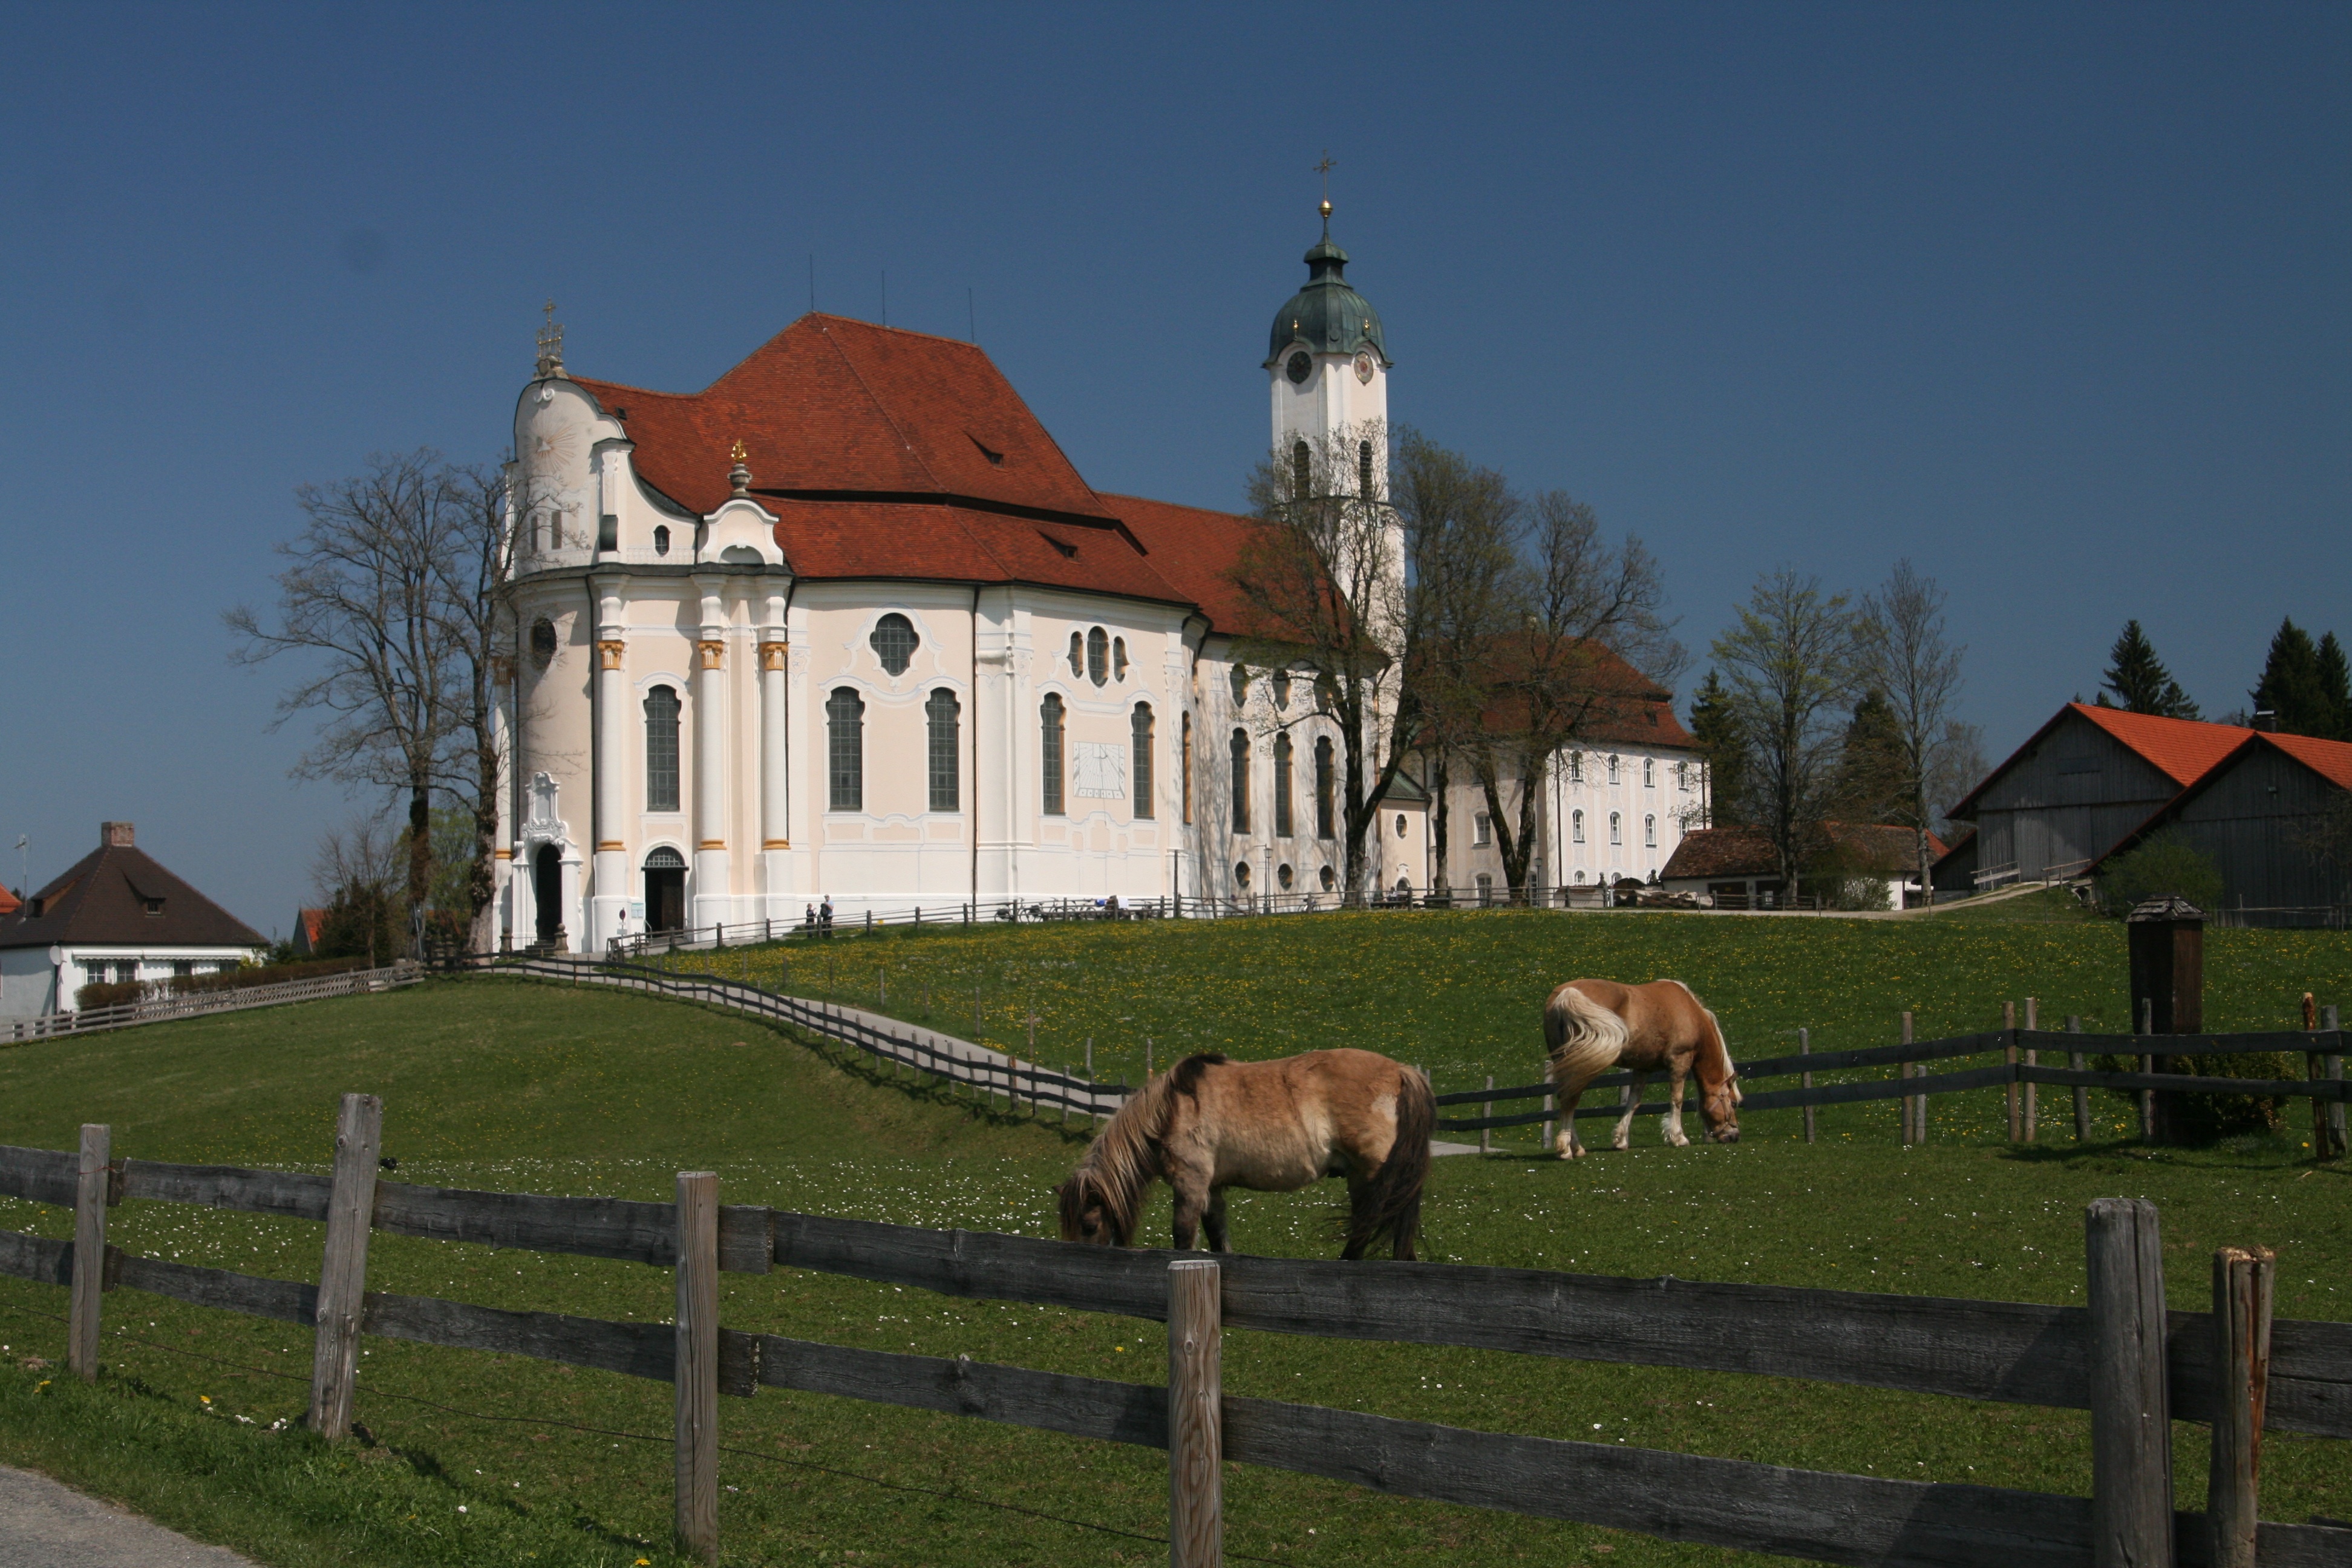
farm, building, chateau, church, place of worship, monastery, estate, rural area, rococo, schwangau, oberammergau germany, pilgrimage church of wies, steingaden, pfaffenwinkel, unterammergau